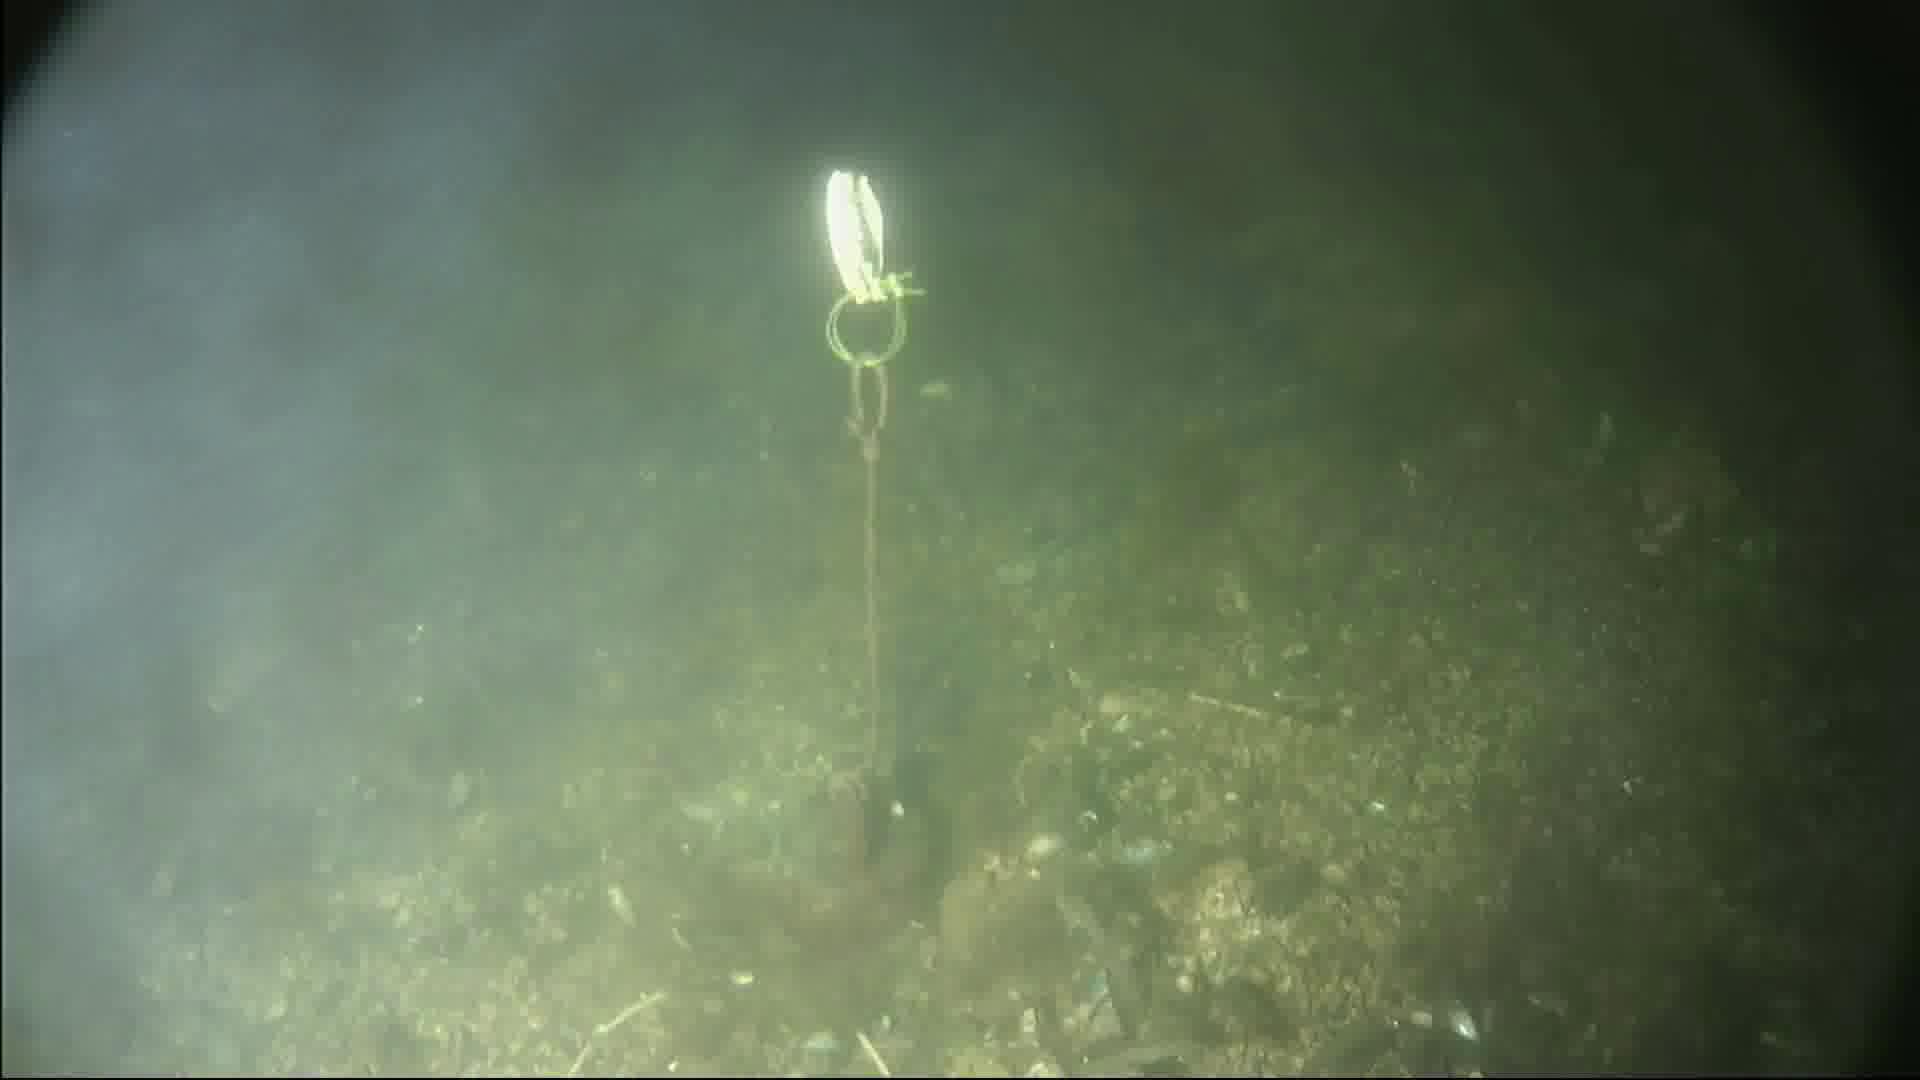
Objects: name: small_fish